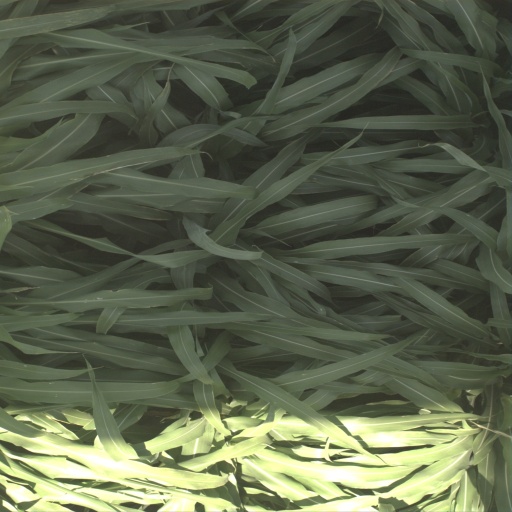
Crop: sorghum